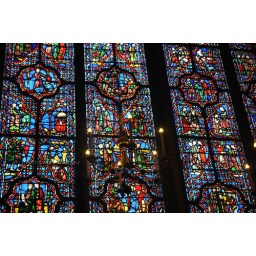
Ste-Chapelle with the most beautiful stained glass windows in Paris